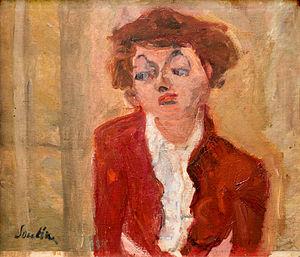
Chaïm Soutine (1893 - 1943), ""La Jeune Anglaise"", huile sur toile, vers 1934, Coll. Jean Walter et Paul Guillaume, Musée de l'Orangerie, Paris"
Chaïm Soutine est un peintre juif russe émigré en France, né en 1893 ou 1894 dans le village de Smilovitchi, à cette époque dans l'Empire russe, et mort à Paris le 9 août 1943.
Le cinabre est un pigment de teinte rouge vermillon obtenu par broyage et lévigation de l’espèce minérale de sulfure de mercure(II).